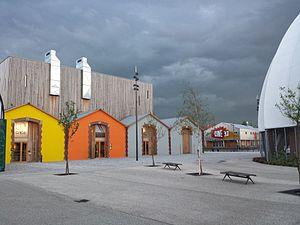
Auch (Gers, France) - Le CIRCa et le cinéma 'Ciné 32', construits à peu près à la même période, sur l'ancienne caserne Espagne de Auch.
Le Festival d’Auch «Indépendance(s) et création» reçoit un public très vaste que ce soit des professionnels ou même des lycéens. Ce festival a vu le jour grâce à Ciné 32 et au bénévolat. Ce dernier dure cinq journées entièrement dédiées au septième art. 15 000 entrées par an sont totalisées dans cet événement déployé dans toutes les salles de cinéma du Gers. De nombreux réalisateurs viennent y présenter leurs nouveaux films. Une cinquantaine de films en avant-première de tous genres confondus y sont proposés, en présence de leurs cinéastes ou d’autres artistes.